Scotland

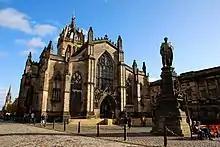
High Kirk of Edinburgh

Andrew Fletcher, a prominent Scottish patriot, argued that the ratification of the treaty would see Scotland "more like a conquered province", and by 1713, the former Lord Chancellor of Scotland, James Ogilvy, 4th Earl of Findlater, who was a prominent supporter for the Treaty of Union between Scotland and England had changed his position on the treaty, and unsuccessfully advocated for the treaty to be reversed. The deposed Jacobite Stuart claimants had remained popular in the Highlands and north-east, particularly among non-Presbyterians, including Roman Catholics and Episcopalian Protestants. Two major Jacobite risings launched in 1715 and 1745 failed to remove the House of Hanover from the British throne. The threat of the Jacobite movement to the United Kingdom and its monarchs effectively ended at the Battle of Culloden, Great Britain's last pitched battle.